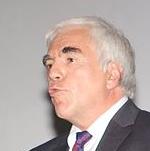
Age: 59